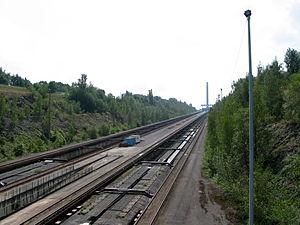
Ronquières (Belgique), le plan incliné et ses deux contrepoids.
Le plan incliné de Ronquières est un ascenseur à bateaux près de Ronquières, dans la province de Hainaut. Situé sur le parcours du canal Bruxelles-Charleroi, il permet de faire glisser un bac contenant une ou plusieurs péniches en vue de leur faire franchir un dénivelé important. Le plan incliné a été mis en service en 1968.